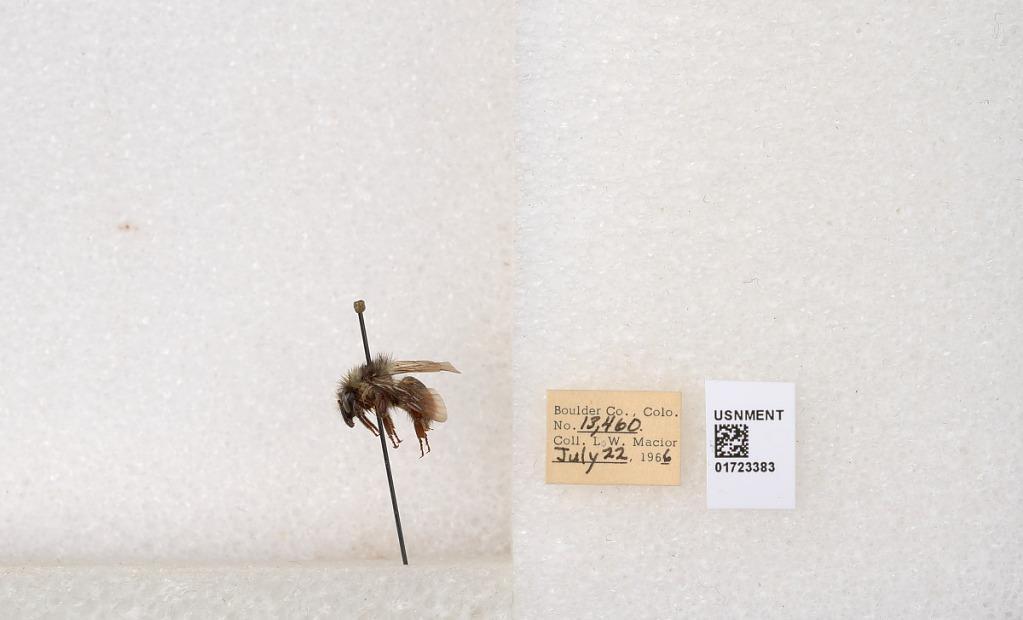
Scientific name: Bombus flavifrons Cresson
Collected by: L. Macior
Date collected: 1966-7-22
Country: United States
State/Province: Colorado
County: Boulder
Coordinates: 40.0925, -105.358